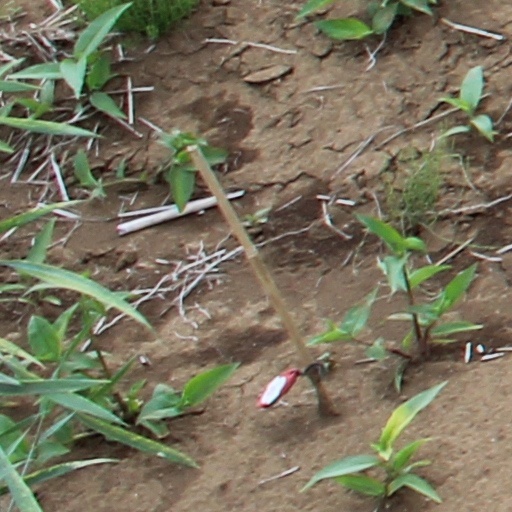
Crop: wheat